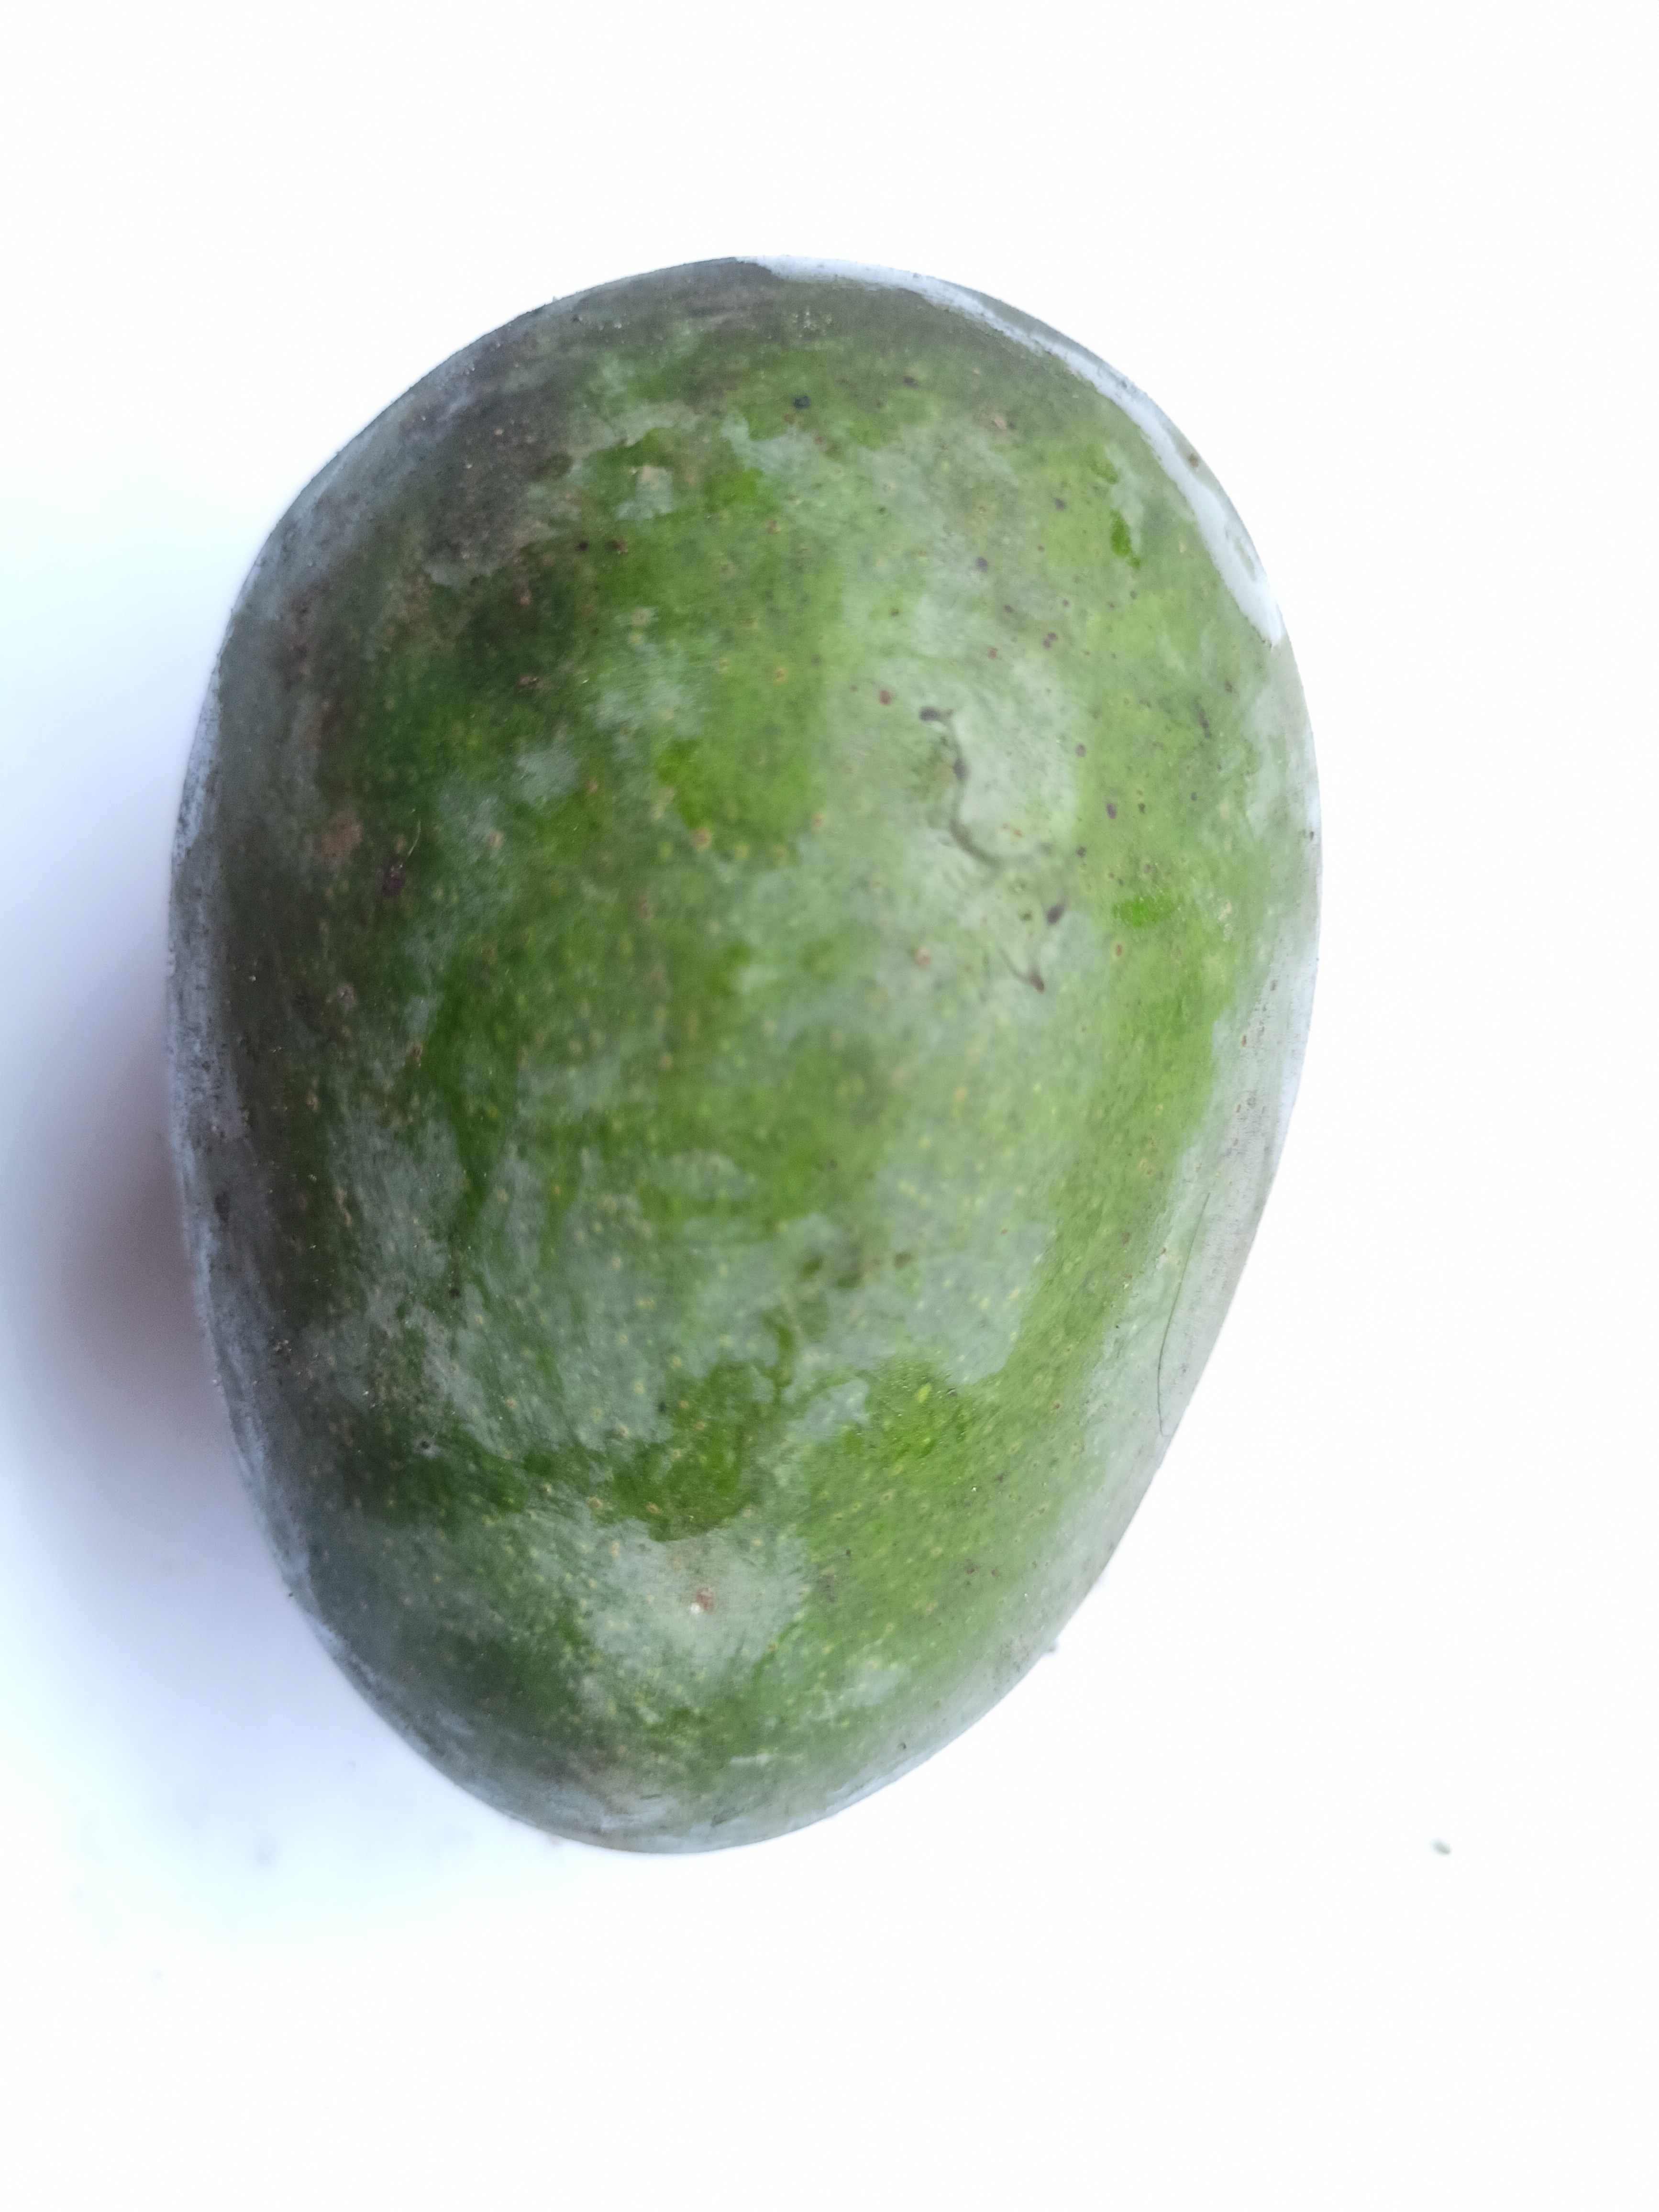
Mango variety: Khrishapat